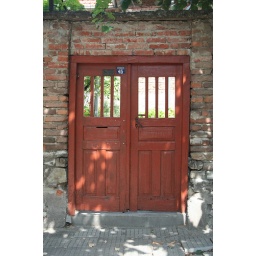
An old door in my home town.